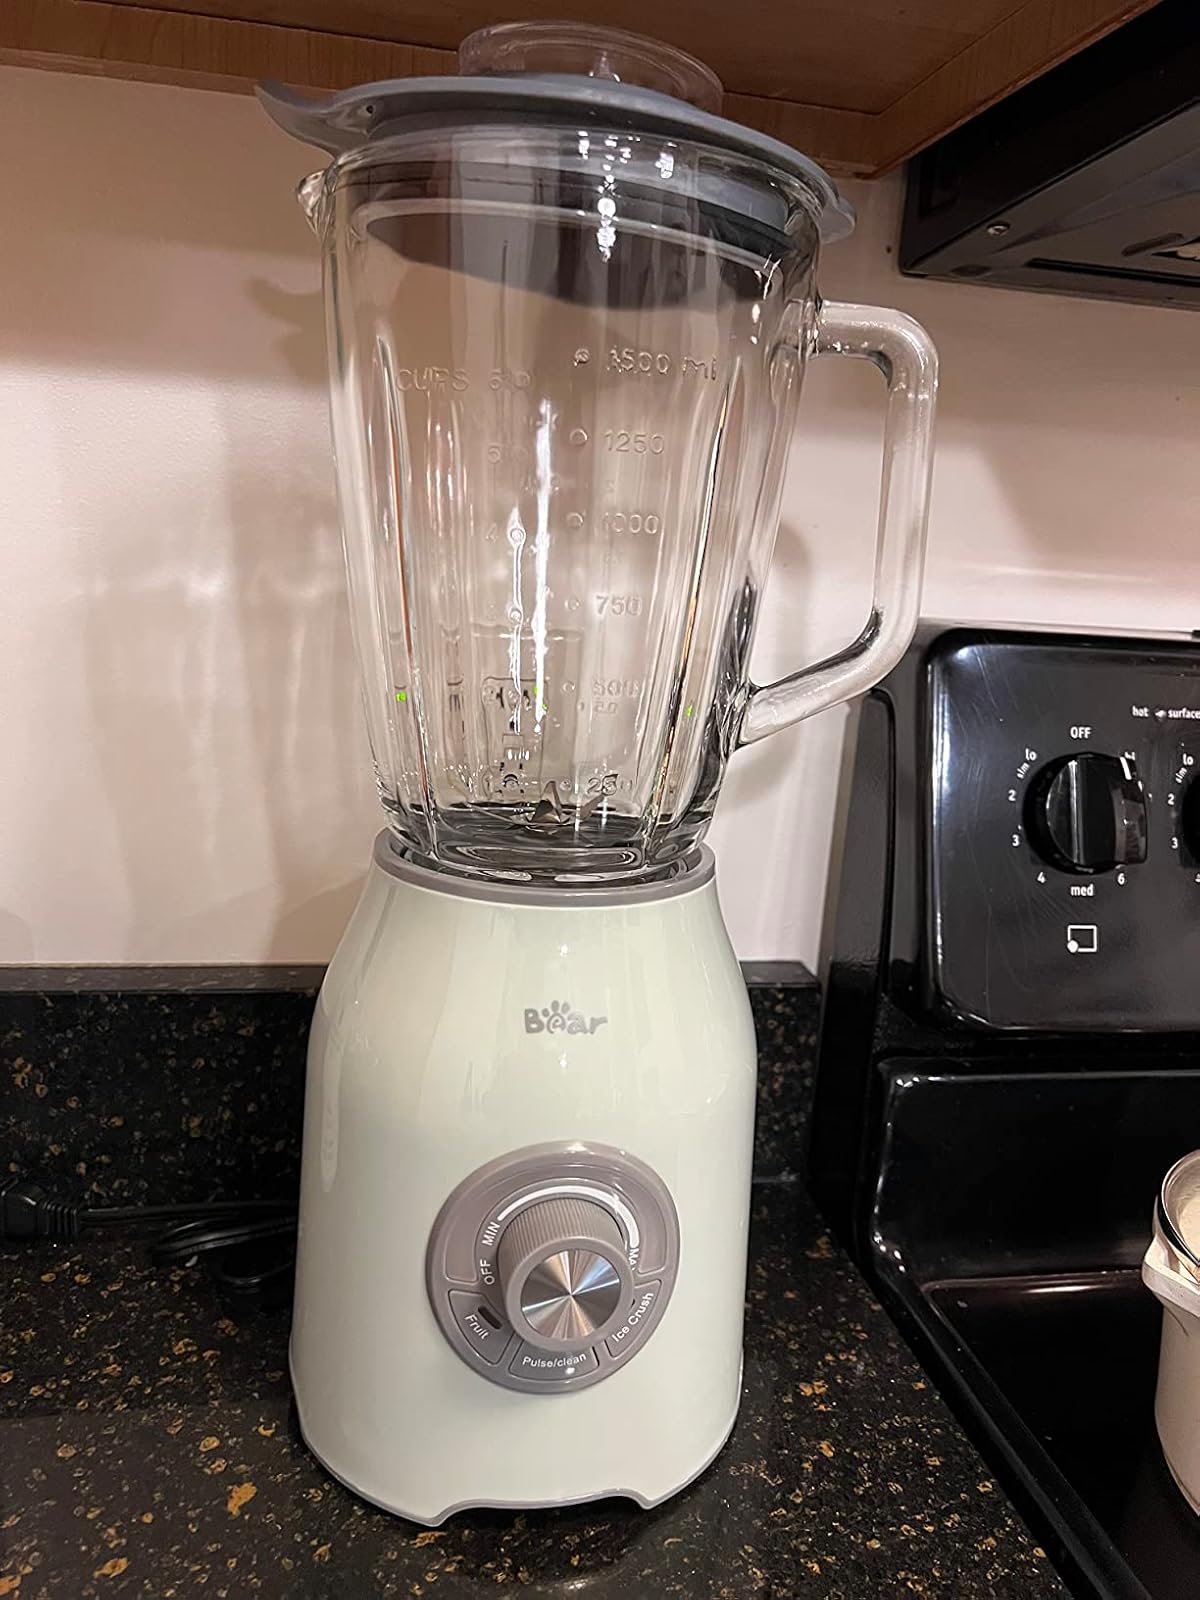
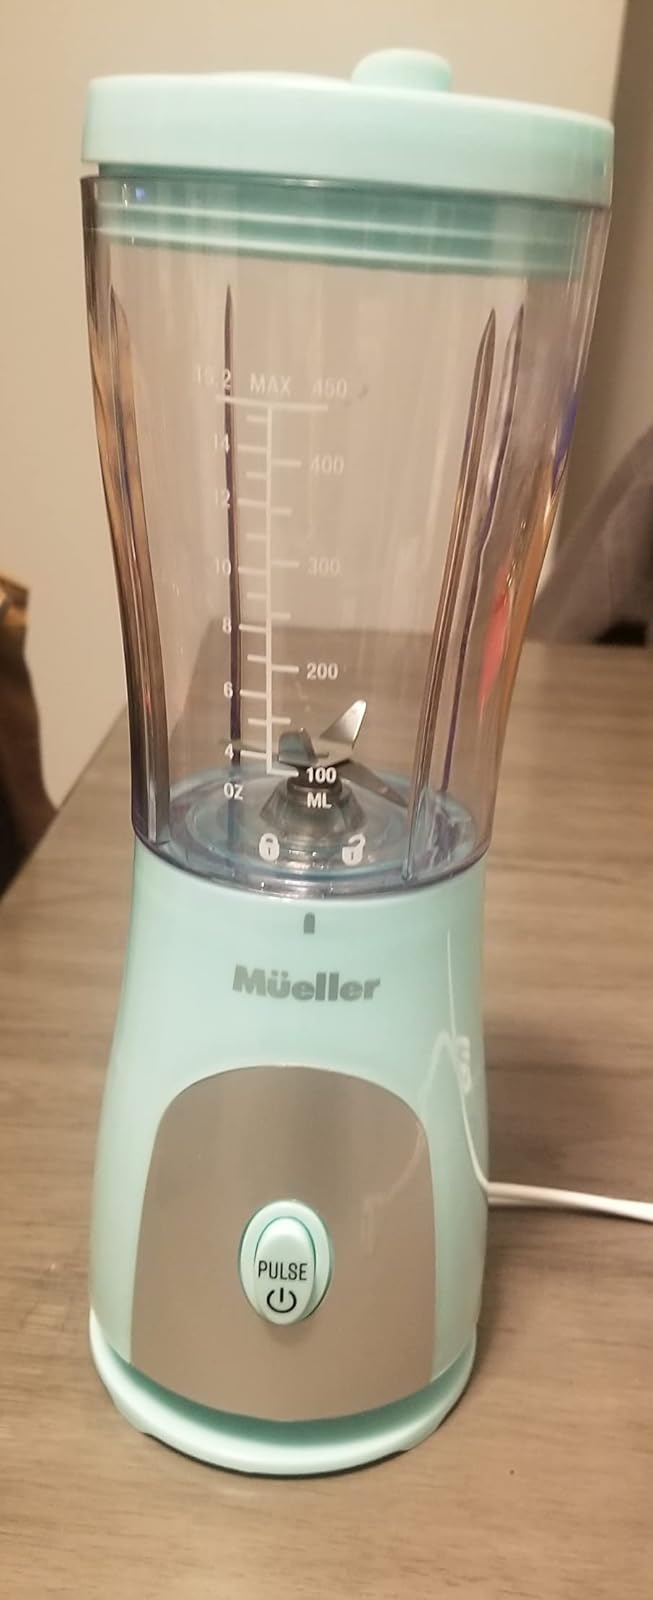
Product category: items_blender
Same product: no